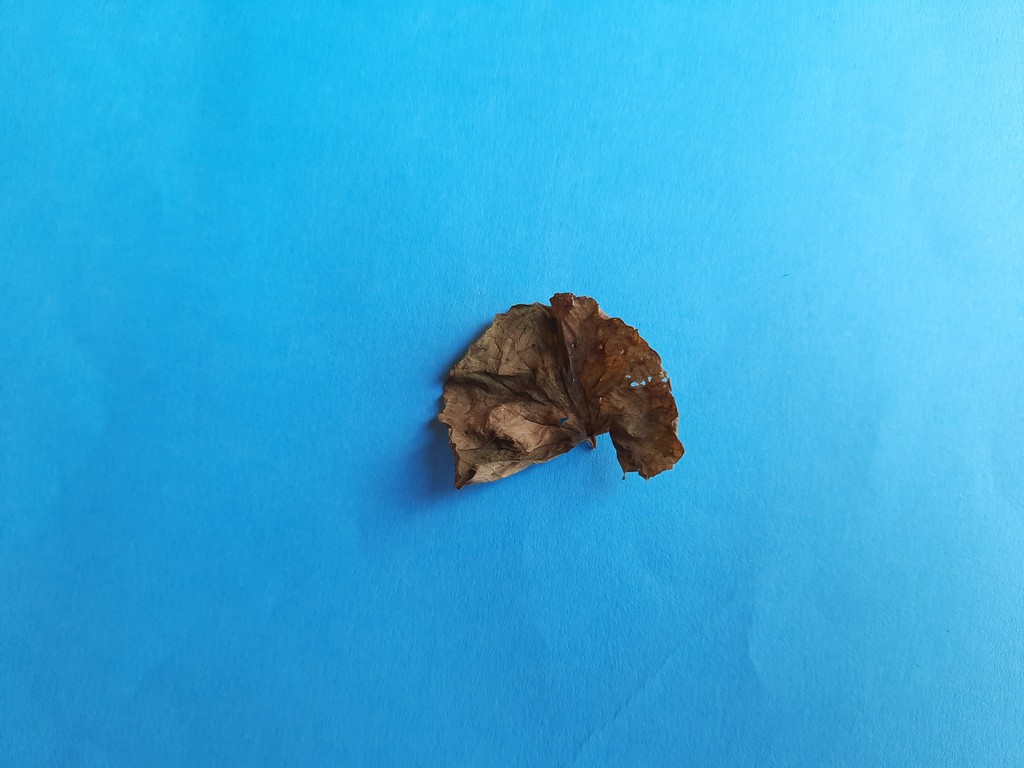
Label: Dried